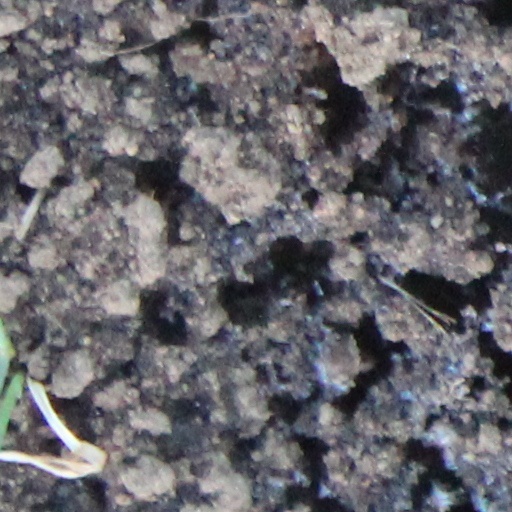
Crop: wheat